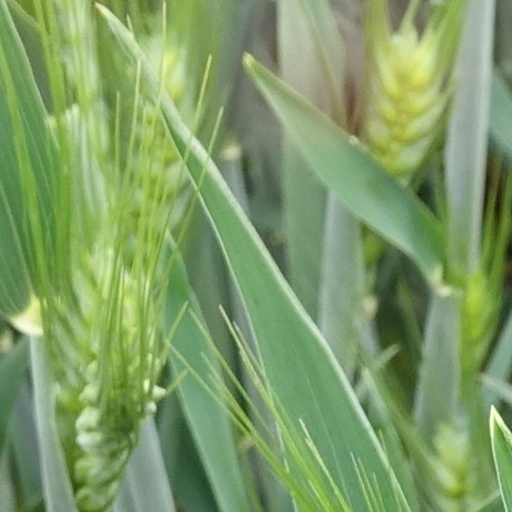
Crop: wheat